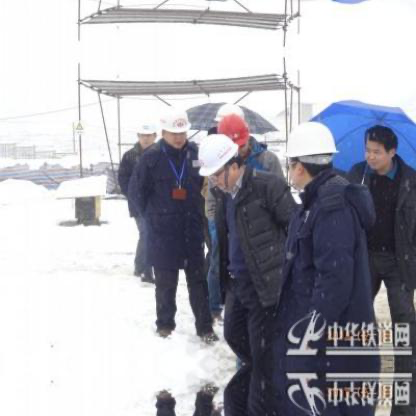
Objects in the image:
label: helmet
label: helmet
label: helmet
label: helmet
label: helmet
label: head